Adam Lallana

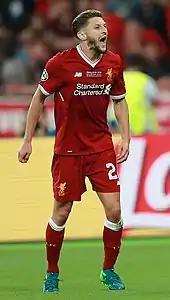
Lallana playing for Liverpool in the 2018 UEFA Champions League final

Prior to the 2014 FIFA World Cup, Lallana was subject to interest from Premier League runners-up Liverpool. After prolonged negotiation, Southampton accepted a reported £25 million bid and Lallana joined the Merseyside club on 1 July 2014. Following England's return from the World Cup, Lallana signed for Liverpool, and was handed the number 20 shirt, the number he wore during his time at Southampton. Bournemouth, Lallana's youth team, had originally included a 25% sell-on-clause in his contract when he joined Southampton, but only received £4 million after agreeing to a reduced fee with Southampton.